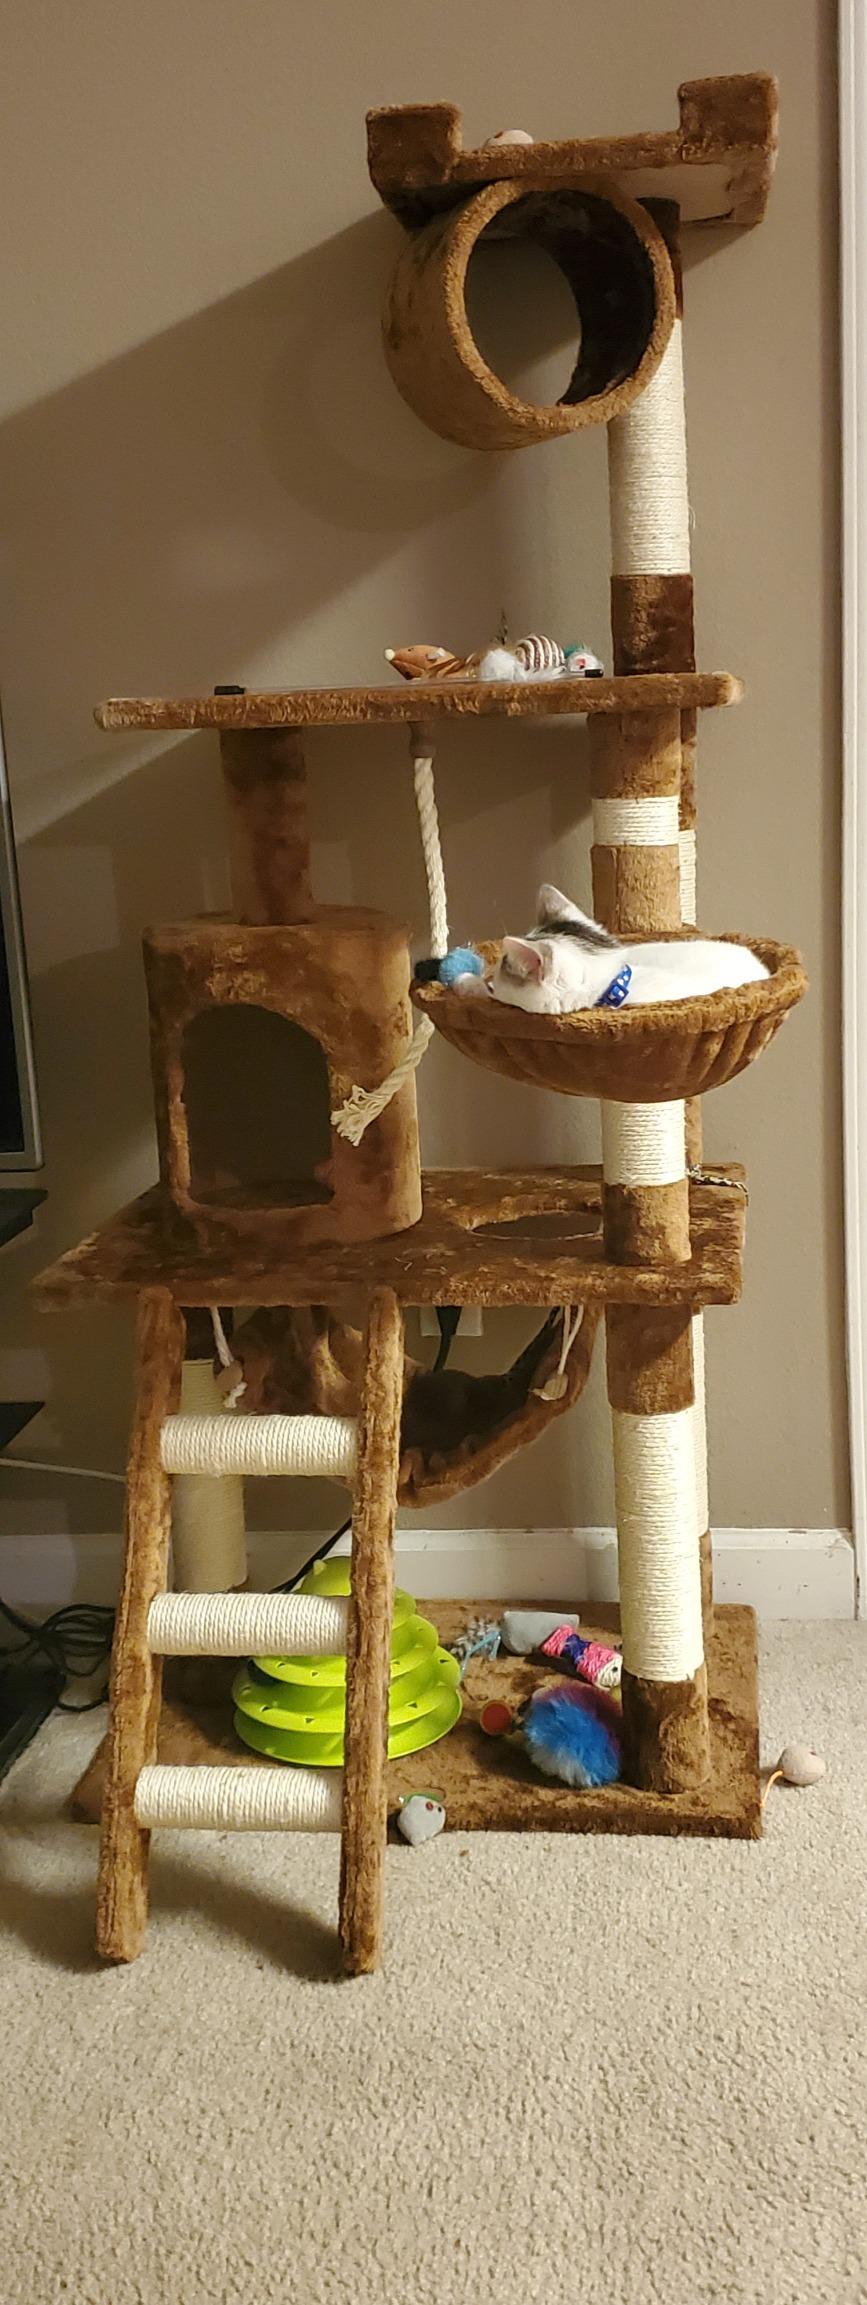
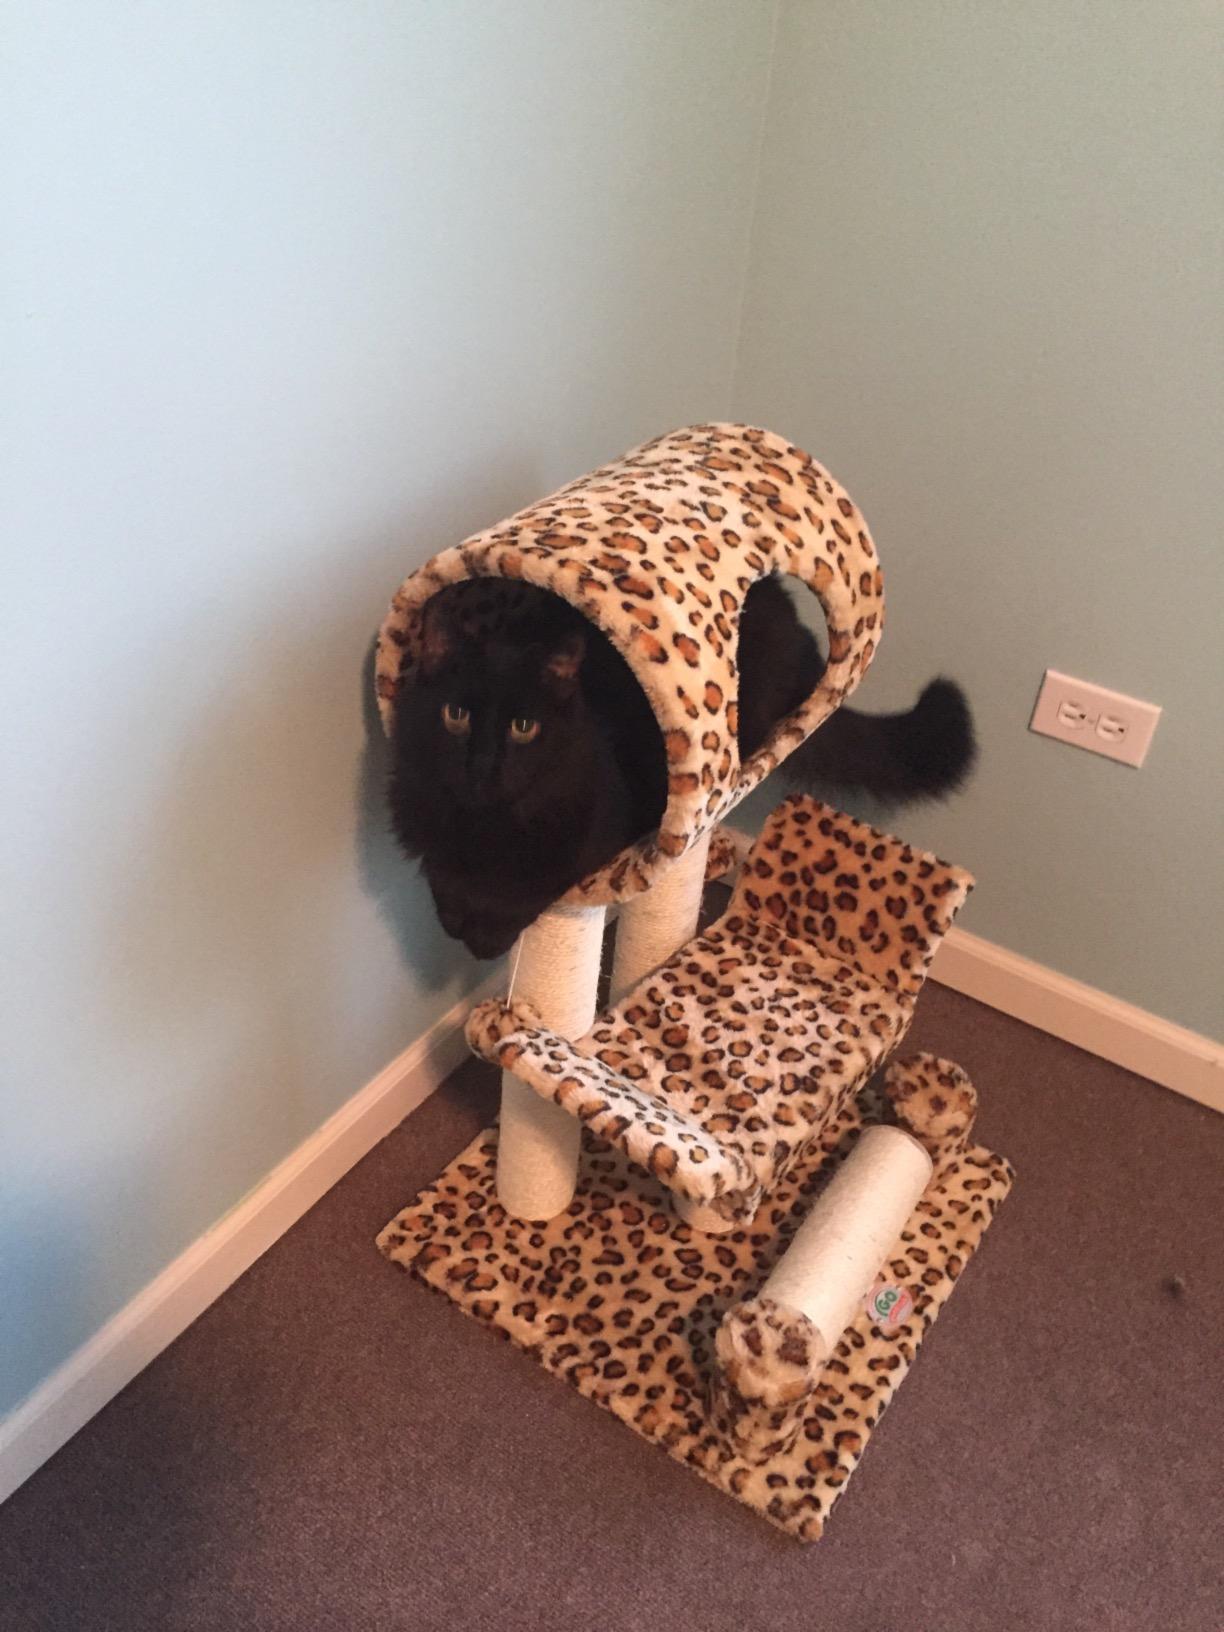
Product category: items_cat tree
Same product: no